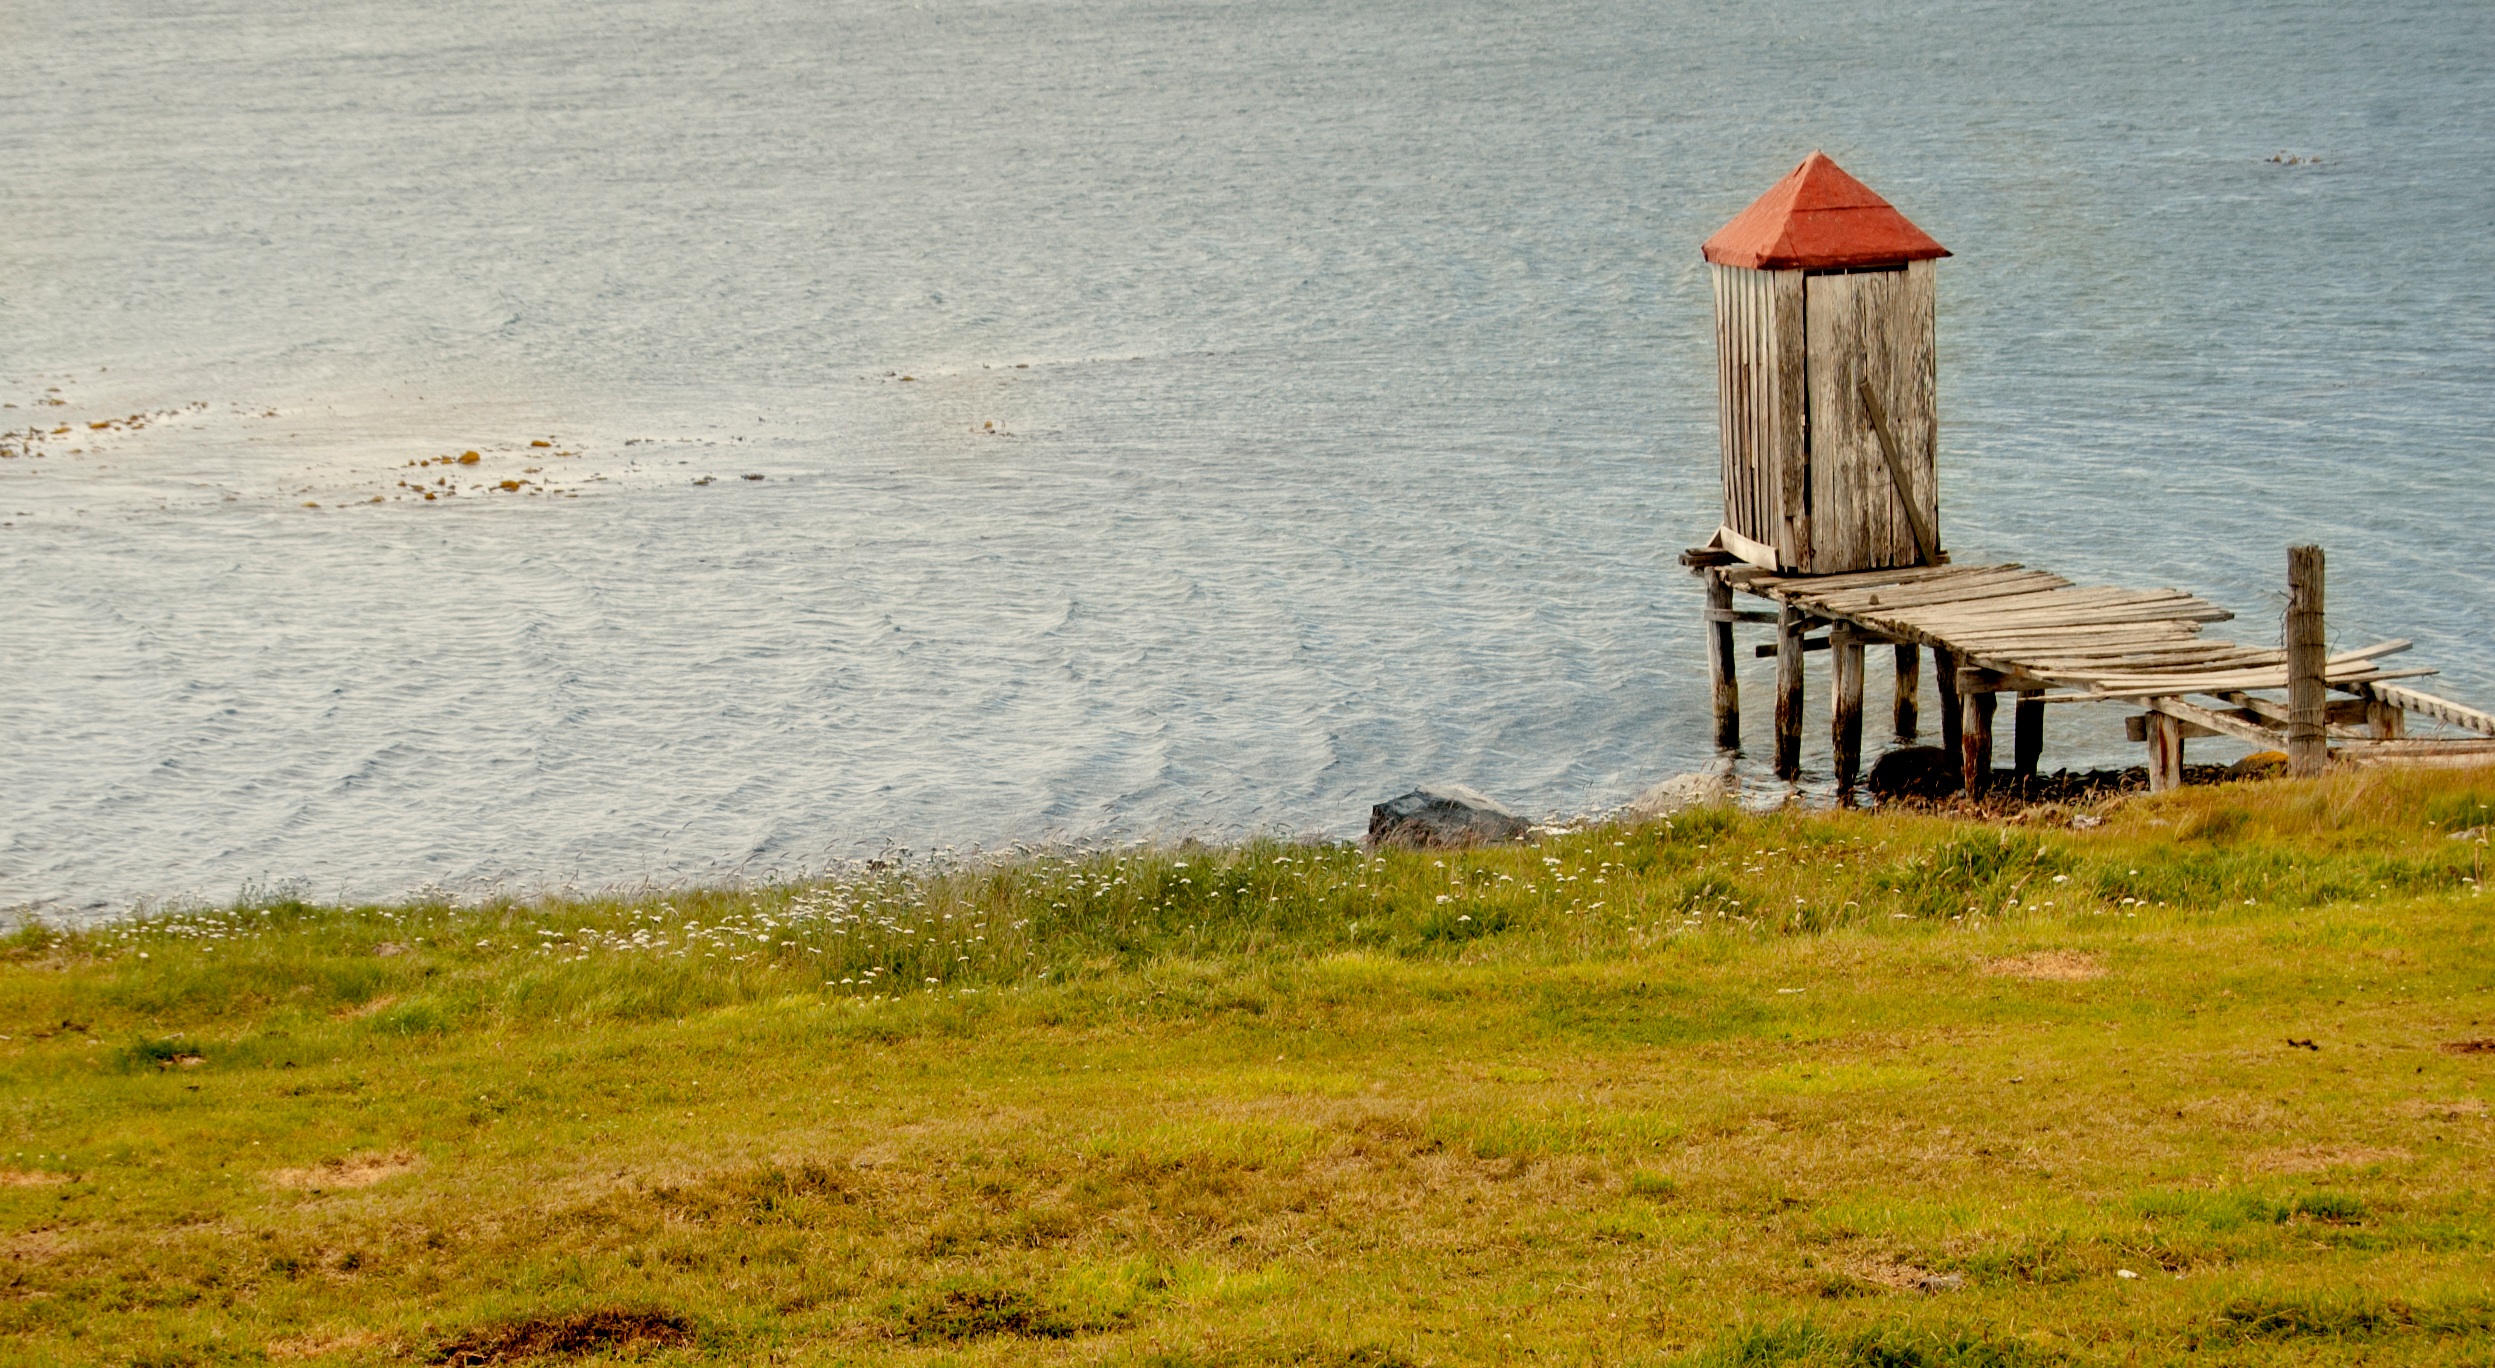
sea, coast, shore, cliff, tower